Buffalo Soldiers (2001 film)

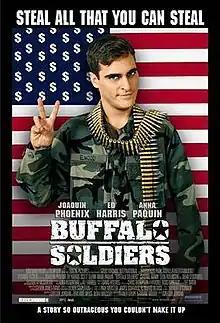
Theatrical release poster

Buffalo Soldiers is a 2001 satirical black comedy directed and co-written by Gregor Jordan, based on the 1993 novel of the same name by Robert O'Connor. The film stars Joaquin Phoenix, Ed Harris, Scott Glenn, Anna Paquin and Dean Stockwell. It follows a group of American soldiers stationed in West Germany during 1989, just before the fall of the Berlin Wall.